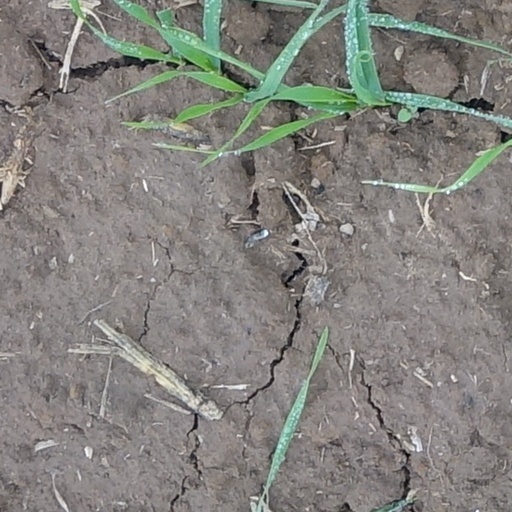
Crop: wheat